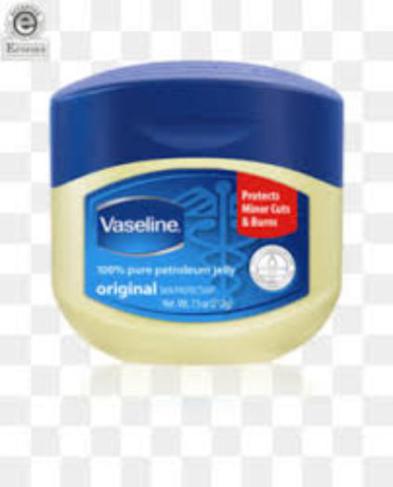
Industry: Necessities